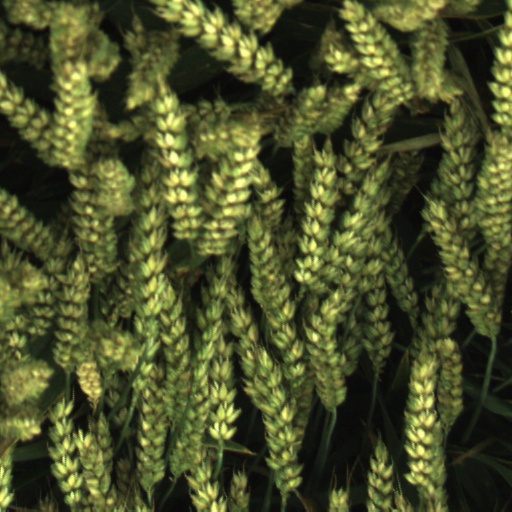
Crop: wheat